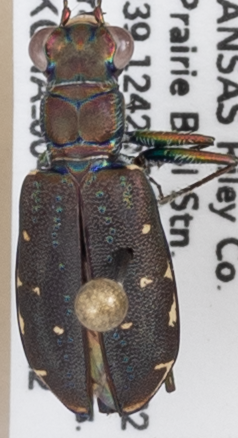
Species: Cicindela punctulata punctulata
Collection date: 2020-08-12
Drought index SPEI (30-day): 1.01
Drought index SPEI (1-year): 1.45
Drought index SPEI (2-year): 2.09